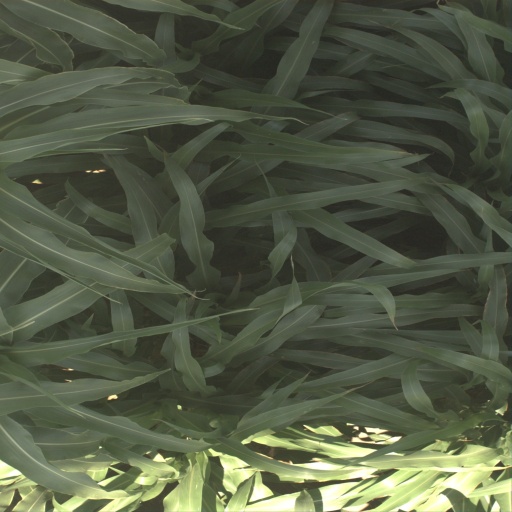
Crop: sorghum